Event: Nepal Earthquake
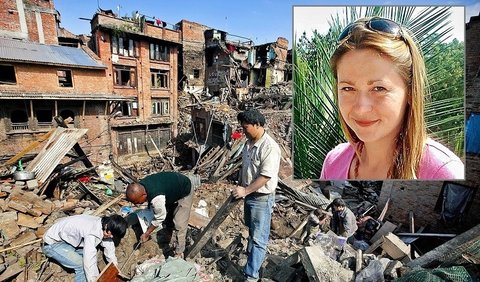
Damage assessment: damage